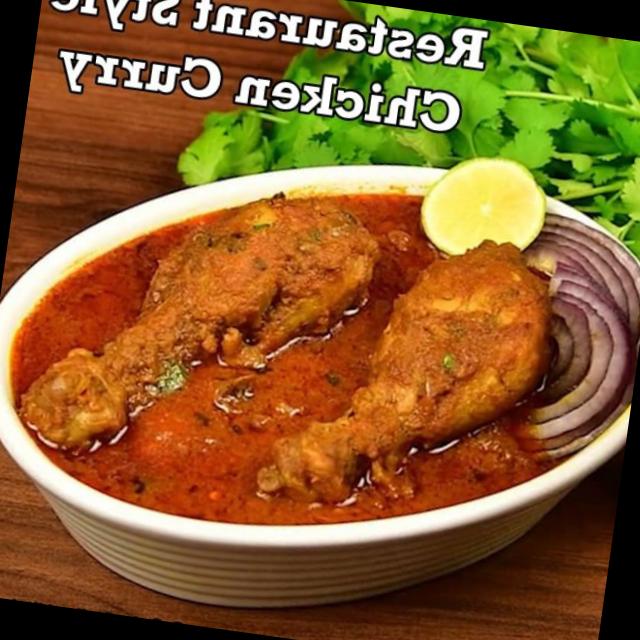
Dish: chicken_curry